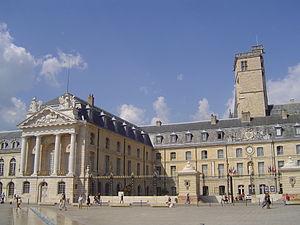
Palais des Ducs de Bourgogne, Dijon, France
Le palais des ducs et des états de Bourgogne à Dijon en Côte-d'Or est un ensemble architectural comprenant plusieurs parties imbriquées : la plus ancienne est le palais ducal des XIVᵉ siècle et XVᵉ siècle, de style gothique, qui comprend encore un logis, les cuisines ducales et deux tours : la tour de la terrasse, ou tour Philippe le Bon et la tour de Bar. La plus grande partie des bâtiments visibles aujourd'hui a cependant été bâtie aux XVIIᵉ et surtout XVIIIᵉ siècles, dans un style classique, avec le dessin de la place royale, aujourd'hui place de la Libération. Enfin, la façade du musée des Beaux-Arts, sur la place de la Sainte-Chapelle, a été élevée au XIXᵉ siècle à l'emplacement de la Sainte-Chapelle de Dijon détruite en 1802. Cet ensemble, dans un remarquable état de conservation, témoigne de presque un millénaire de vie politique à Dijon.